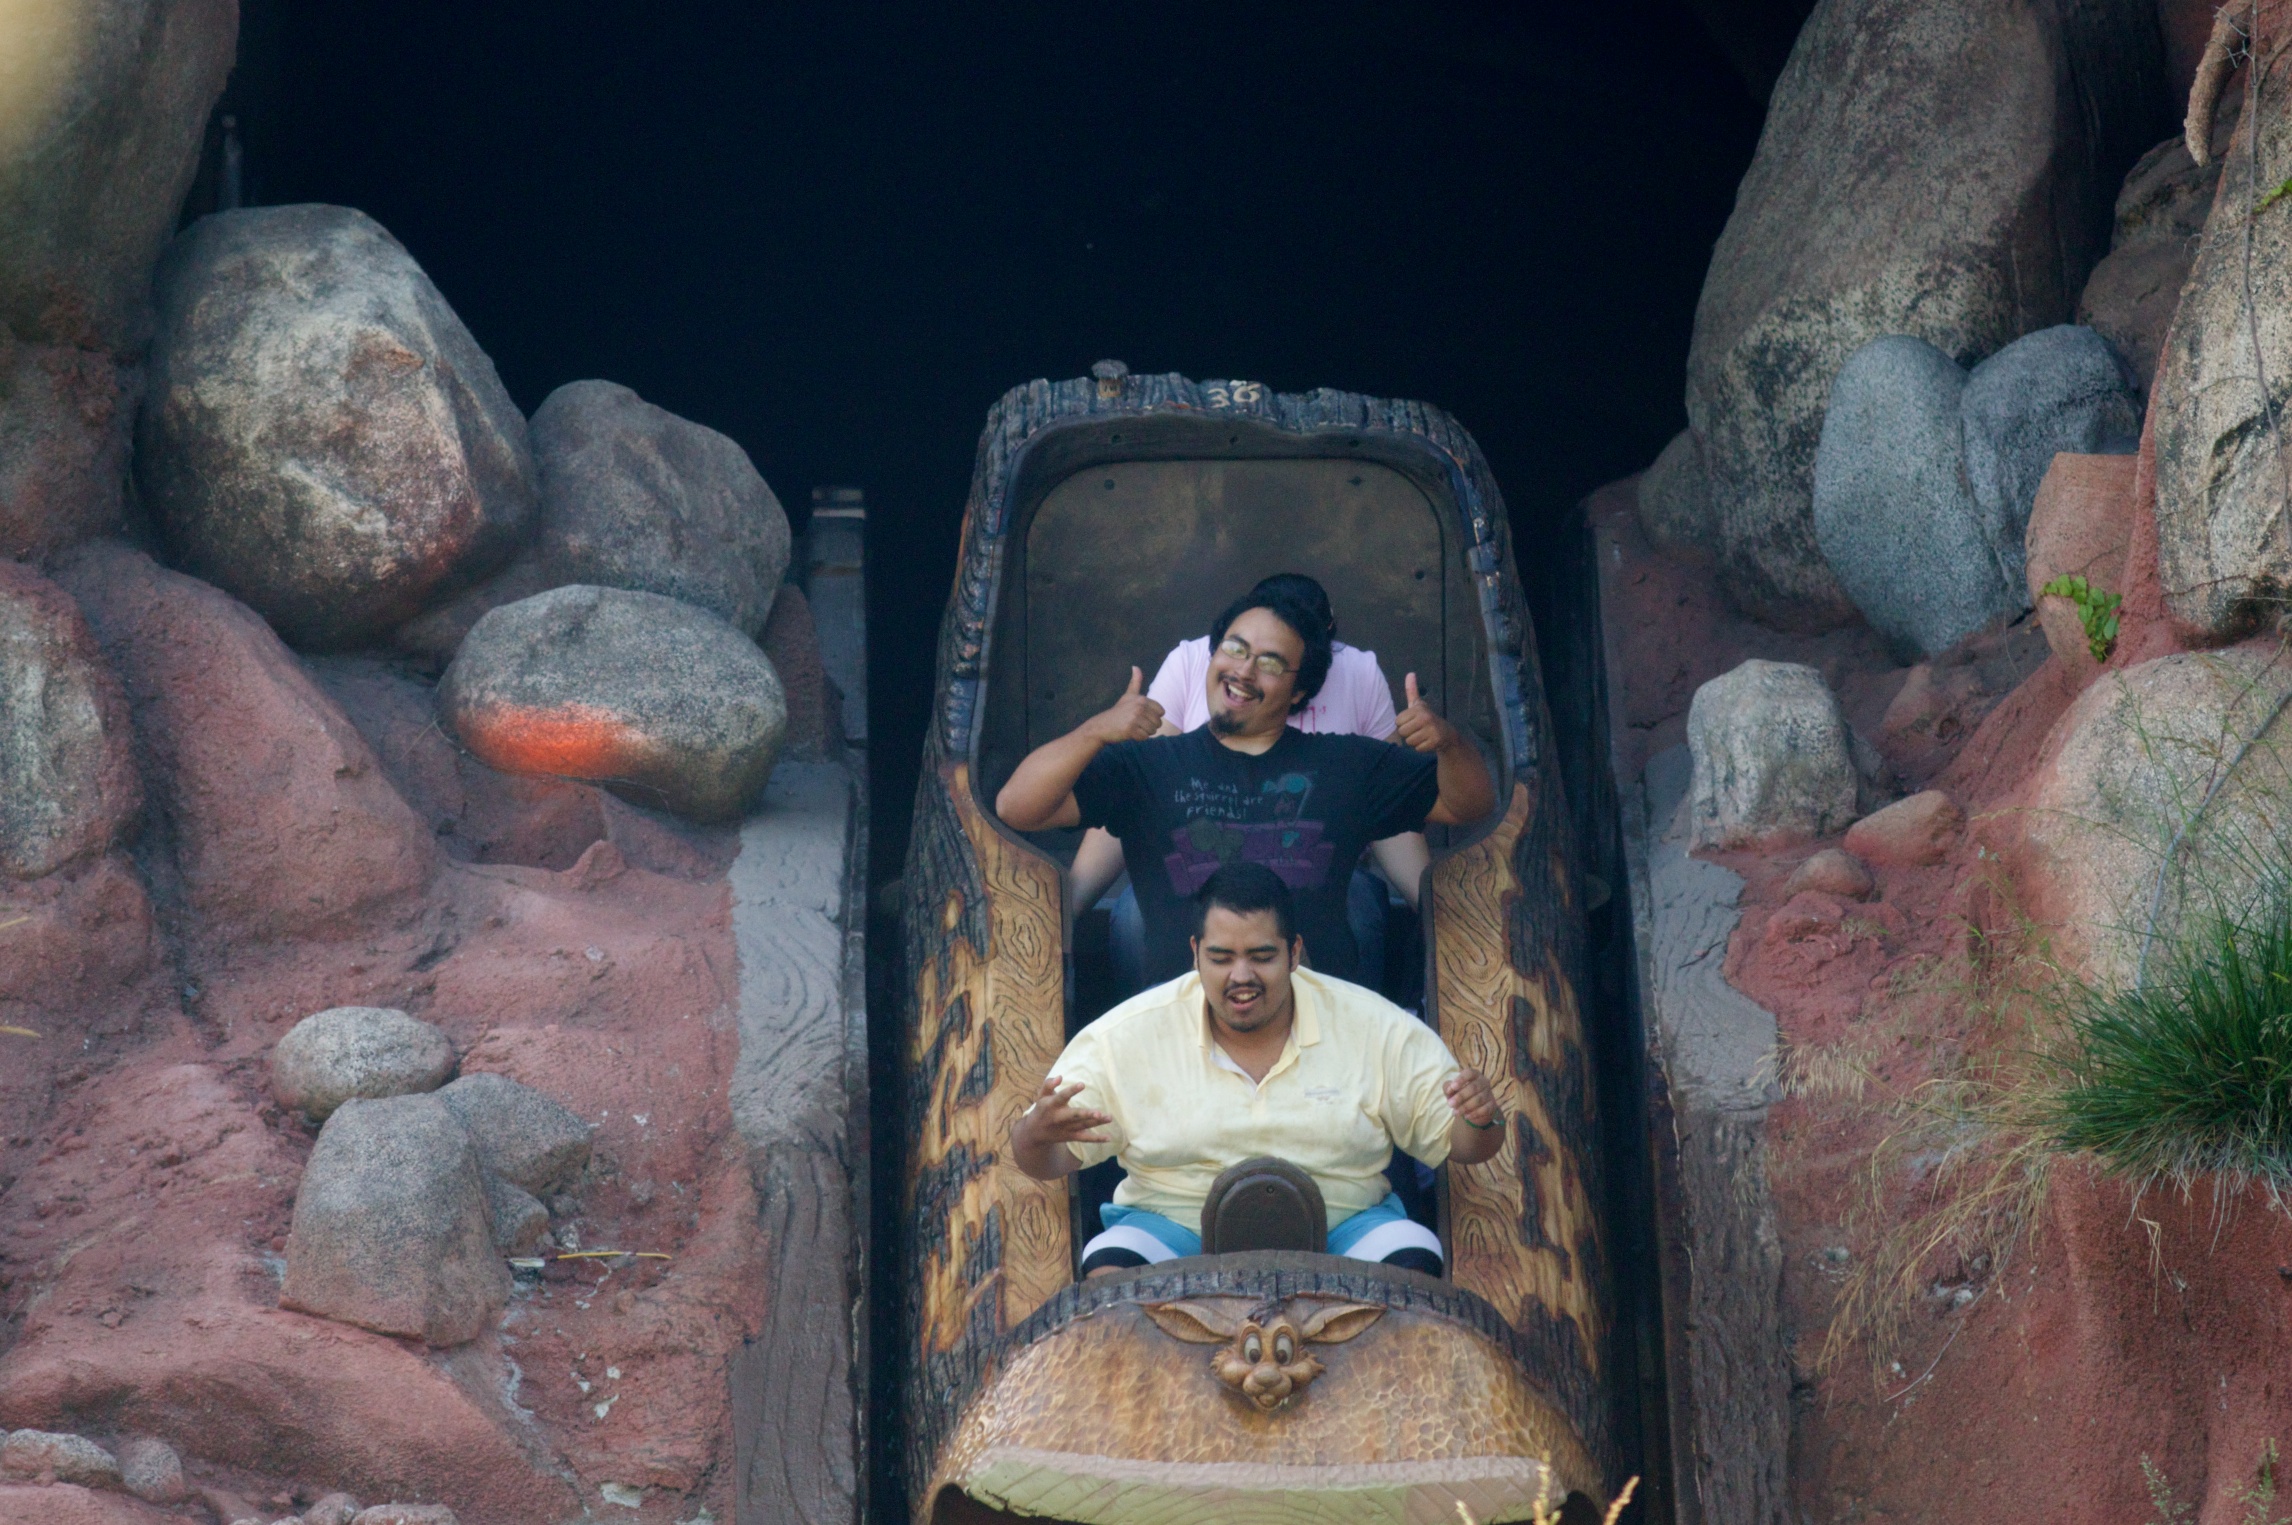
rock, statue, disney, temple, image, nmc2010, photosafari, mythology